Venezuelan Americans

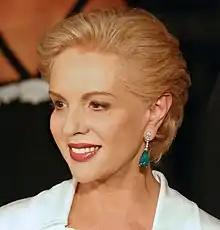
Carolina Herrera, fashion designer

The largest concentration of Venezuelans in the United States is in South Florida, especially the Miami suburbs of Doral and Weston. Other main states with Venezuelan American populations are, according to the 2010 census, followed by Texas second, New York, California, New Jersey, Georgia and Virginia. Urban areas with a large Venezuelan community include Miami, Houston, New York City, Los Angeles, Salt Lake City and Washington, D.C.